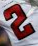
Number: 2